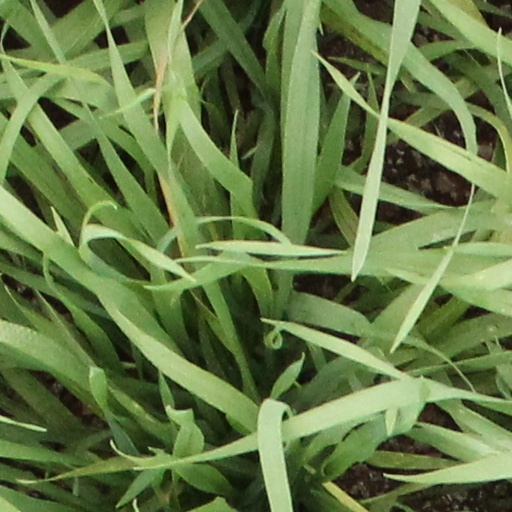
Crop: wheat